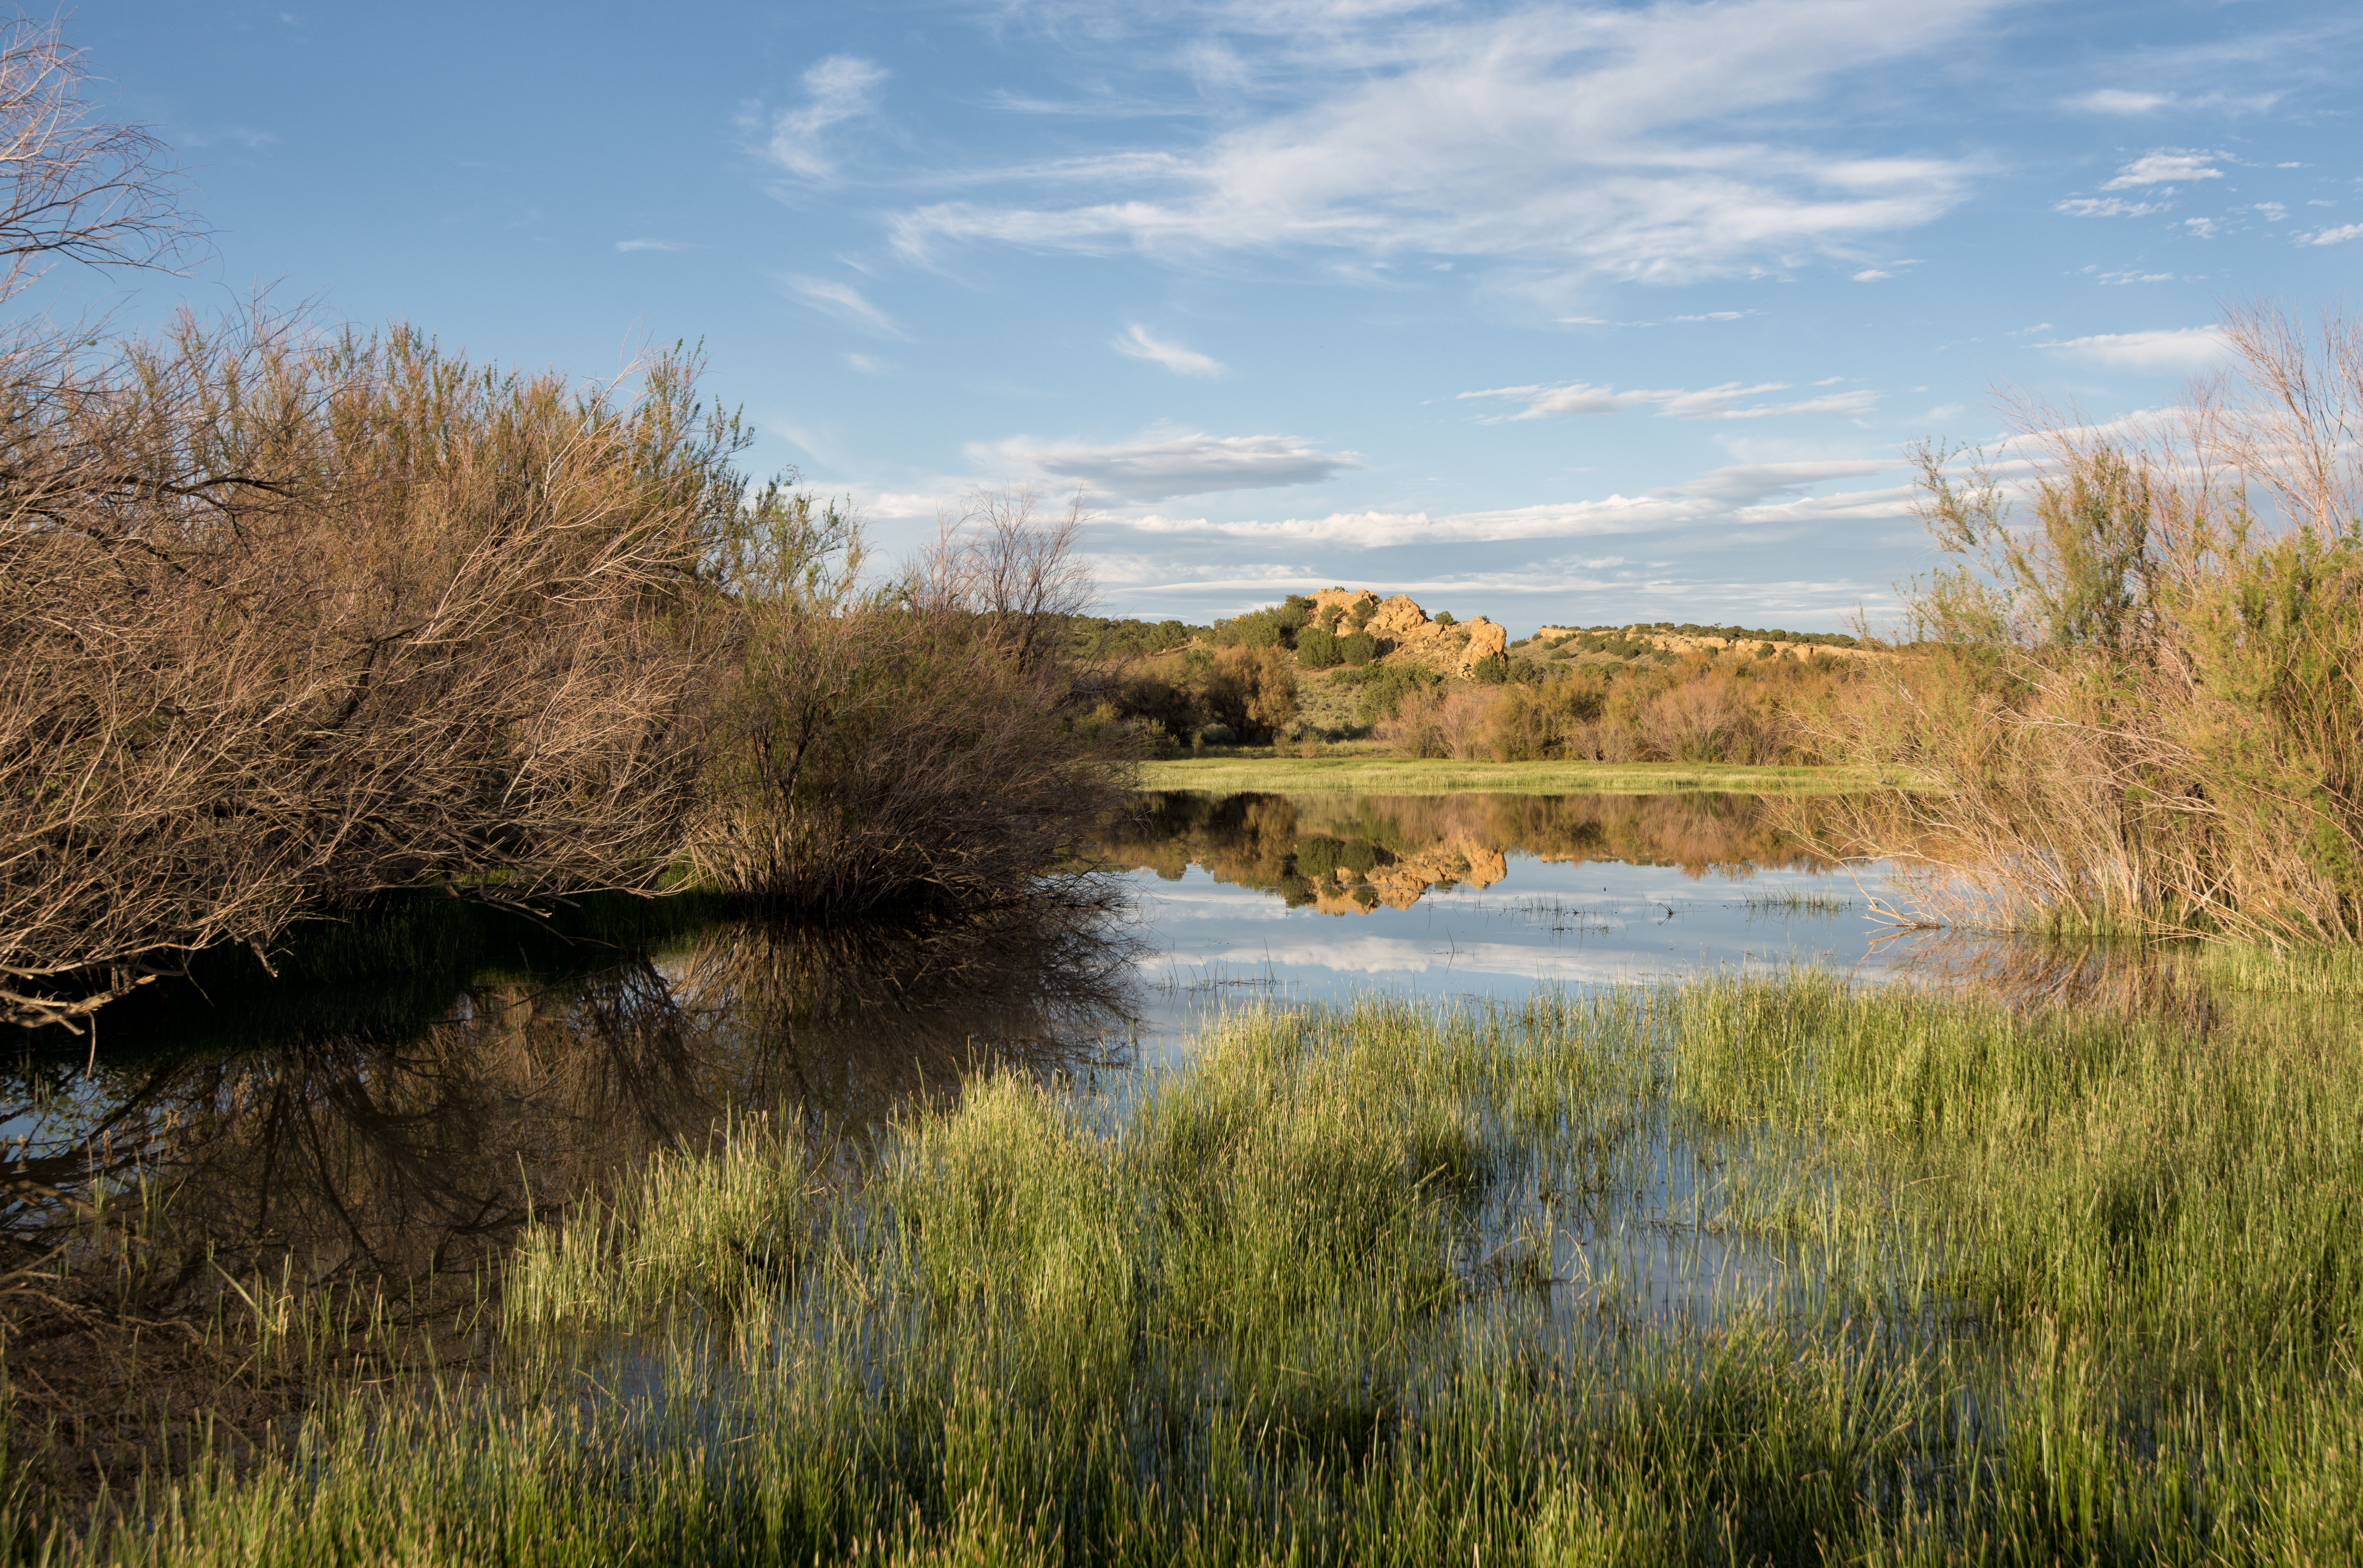
landscape, tree, water, nature, grass, marsh, swamp, wilderness, plant, meadow, prairie, morning, lake, river, pond, reflection, autumn, reservoir, waterway, body of water, cool image, wetland, bog, northernnewmexico, habitat, i, nikond800e, loch, ecosystem, ojitowilderness, rural area, ojito, natural environment, geographical feature, grass family, woody plant